Leslie Hall

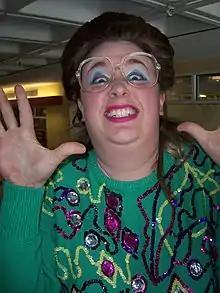
Hall in 2008

Leslie Merritt Hall (born November 15, 1981) is an American satirical rap artist and front-woman for the band Leslie and the LY's. She also operates a "gem sweater museum". She is best known for the YouTube hits like "How We Go Out" and "Tight Pants/Body Rolls". She is also currently a member of pop duo Neon & Nude.